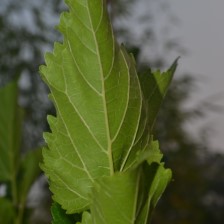
Variety: ChiangMaiBuriram60